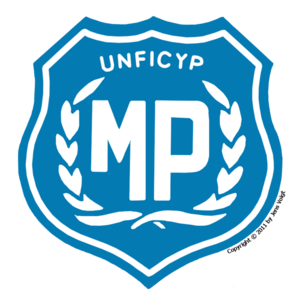
United Nations Peacekeeping Force in Cyprus / MP COY/UNFICYP
MP UNFICYP logo
United Nations Peacekeeping Force in Cyprus er en igangværende FN-mission på øen, på grund af konflikten mellem de to befolkningsgrupper. FN havde første hold på Cypern i 1964, i henhold til FNs Sikkerhedsråds resolution 187 af 13. marts 1964.